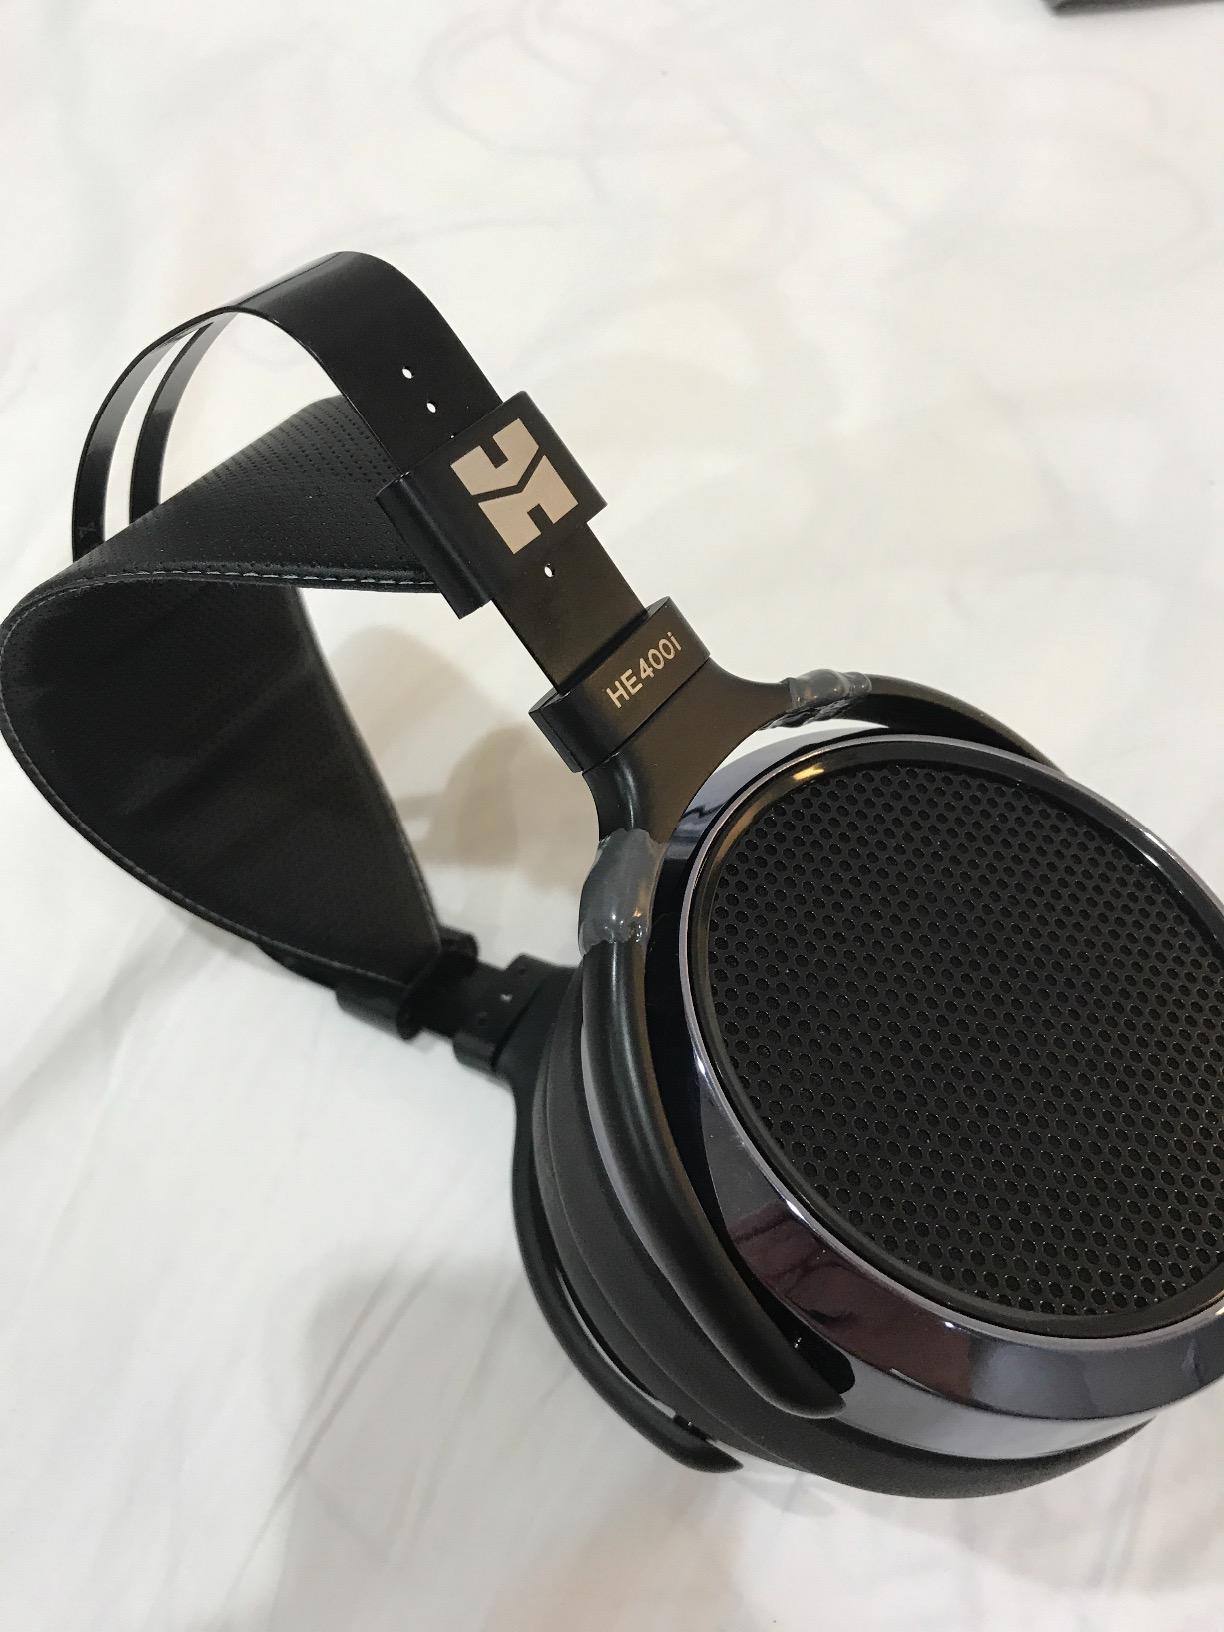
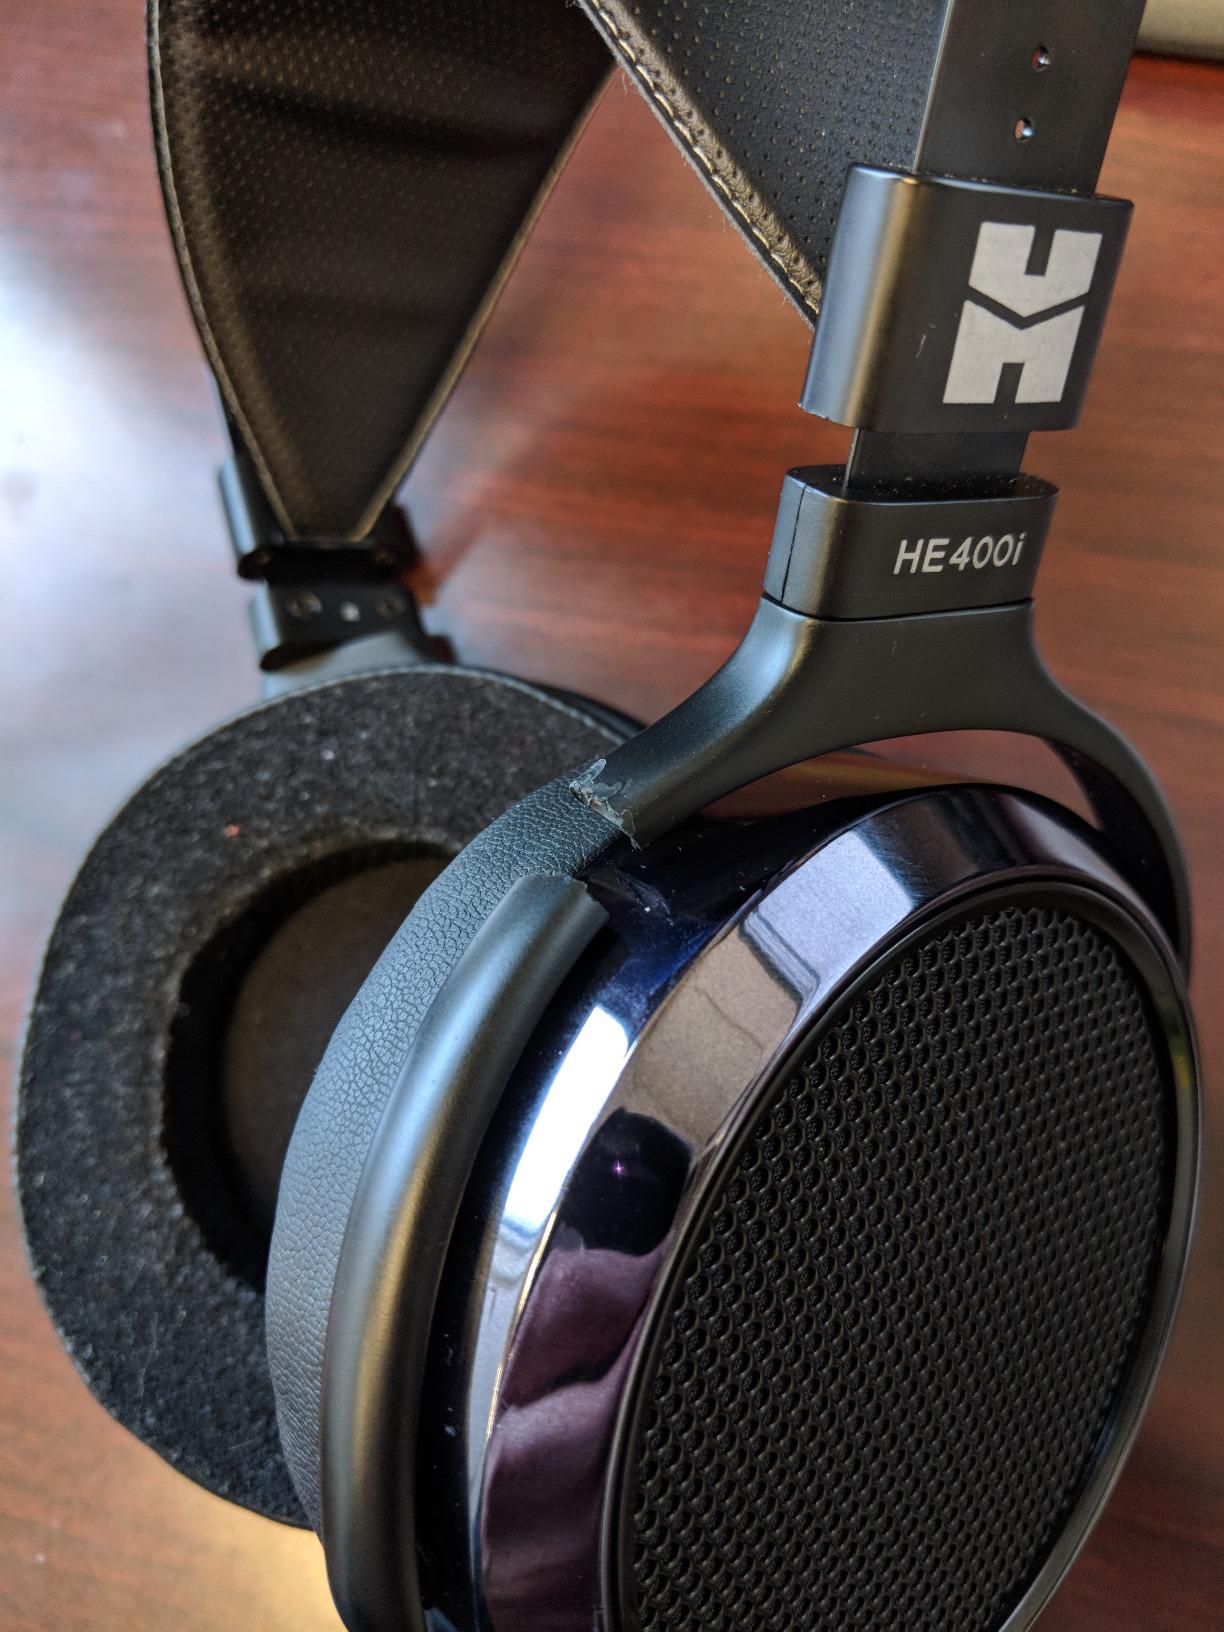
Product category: headphones
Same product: yes